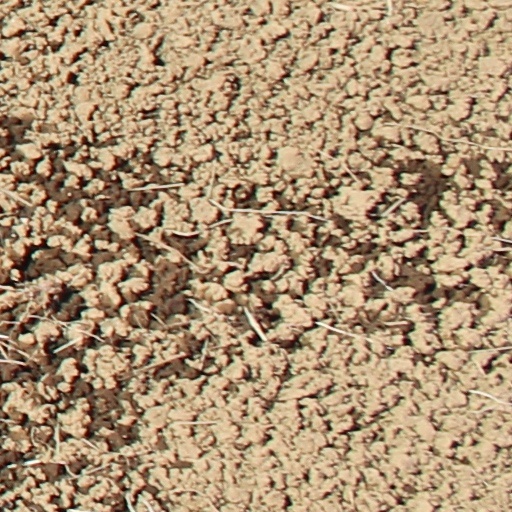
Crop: wheat